Rhoticity in English

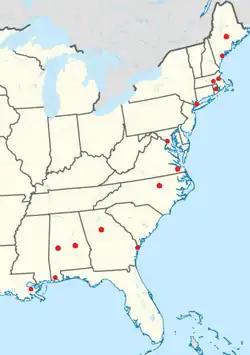
Red dots show major U.S. cities where the 2006 "Atlas of North American English" found 50% or higher of non-rhotic speech in at least one White speaker within their data sample. Non-rhotic speech may be found in speakers of African-American English throughout the country.

American English is now predominantly rhotic. In the late 19th century, non-rhotic accents were common throughout much of the coastal Eastern and Southern United States, including along the Gulf Coast. Non-rhotic accents were established in all major U.S. cities along the Atlantic coast except for the Delaware Valley area, centered on Philadelphia and Baltimore, because of its early Scots-Irish rhotic influence.